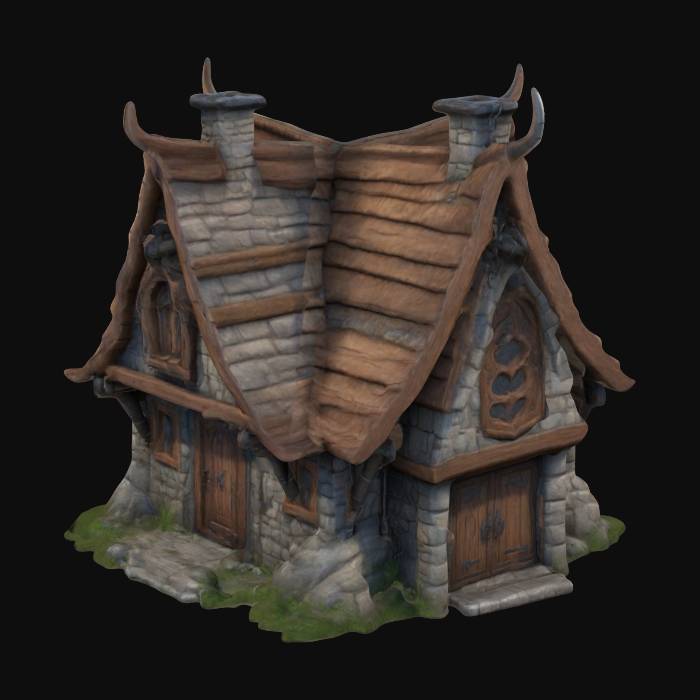
미적 점수 (1~10점): 9